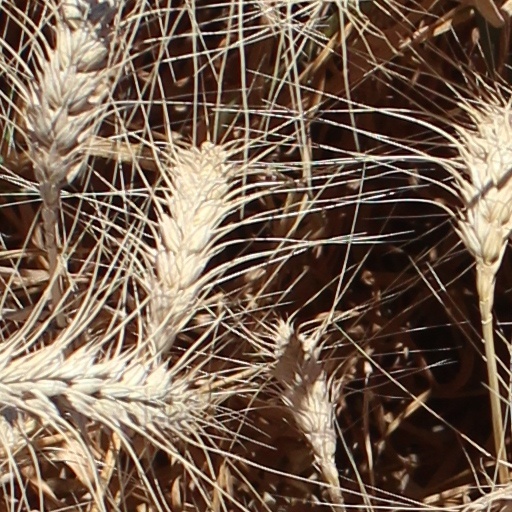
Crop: wheat